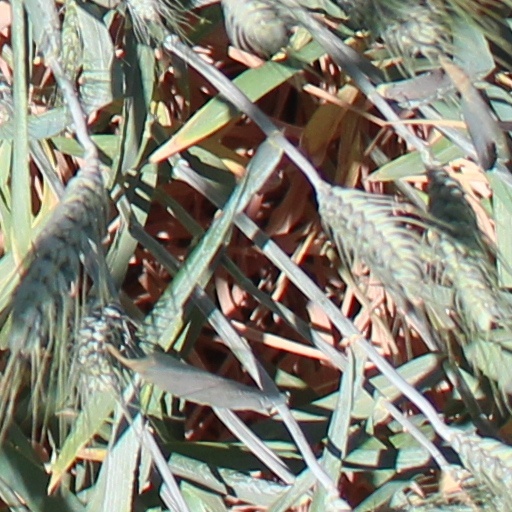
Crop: wheat